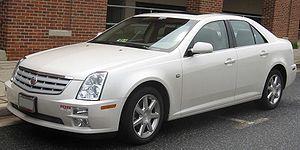
La STS est une berline du constructeur automobile américain Cadillac lancée en 2004, en Amérique du Nord, puis en Europe un an plus tard. Elle remplace la Séville et devient ainsi le sommet de la gamme Cadillac sur le vieux continent.